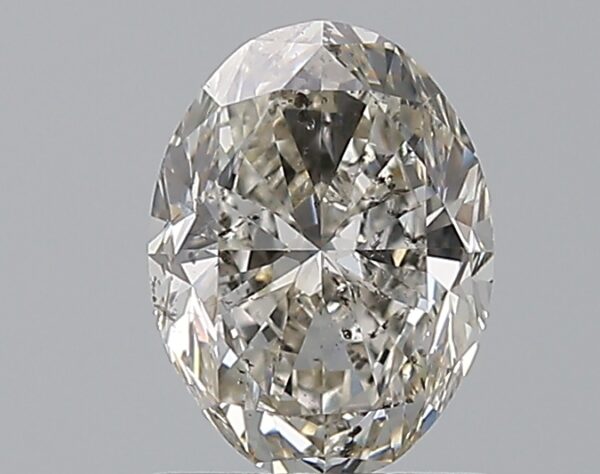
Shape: oval
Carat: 1.2
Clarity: SI2
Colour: J
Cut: VG
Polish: EX
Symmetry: VG
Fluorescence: M
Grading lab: GIA
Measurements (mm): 7.86 x 5.88 x 3.8